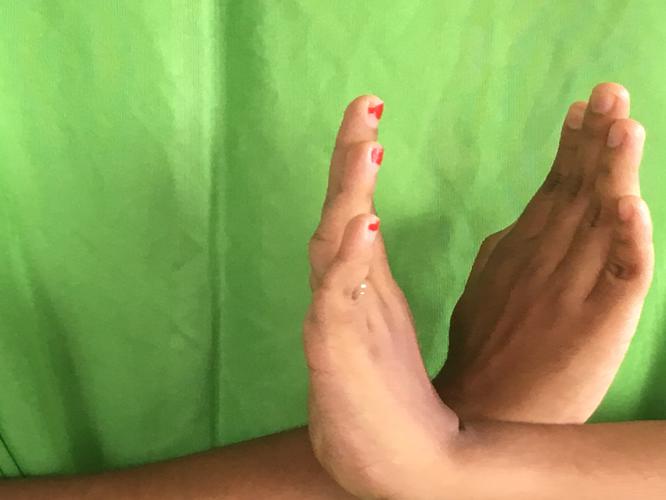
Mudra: Swastikam
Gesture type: double_hand